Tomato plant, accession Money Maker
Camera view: tilt-top (135 deg); turntable rotation: 60 degrees
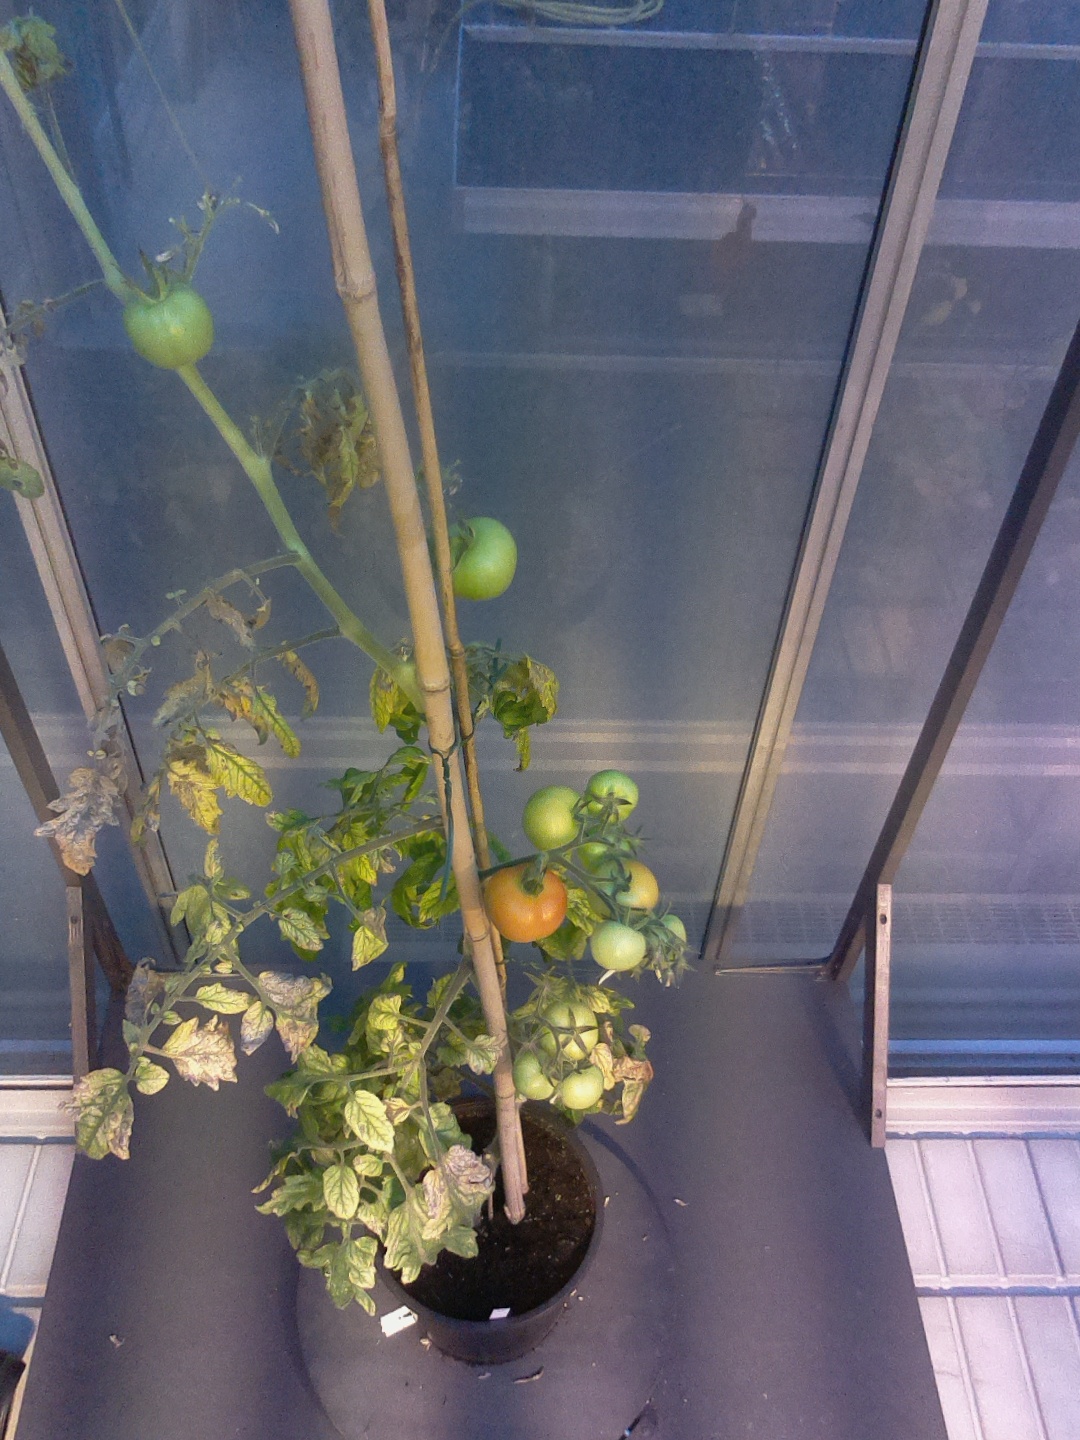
BBCH growth stage 80: fruits start showing typical ripe color (orange -> red)